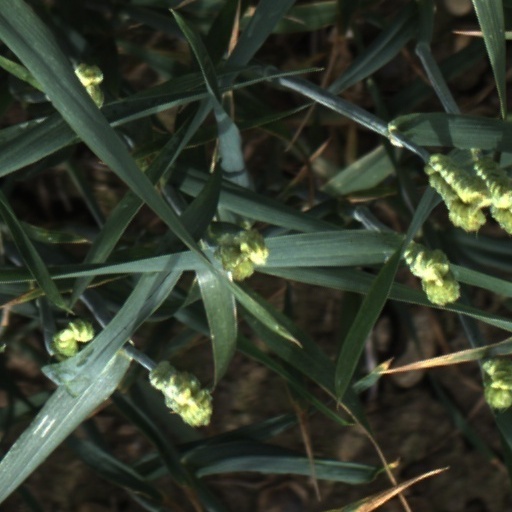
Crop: wheat